Tanabata

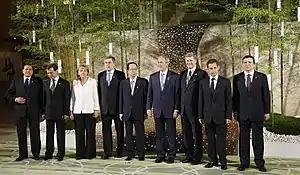
Participating leaders at the 34th G8 summit

Large-scale Tanabata festivals are held in many places in Japan, mainly along shopping malls and streets, which are decorated with large, colorful streamers. The most famous Tanabata festival is held in Sendai from 6 to 8 August. In the Kantō area, two of the largest Tanabata festivals are held in Hiratsuka, Kanagawa (around 7 July) and in Asagaya, Tokyo immediately prior to the start of the Obon holiday in mid August. A Tanabata festival is also held in São Paulo, Brazil around the first weekend of July and Los Angeles, California in the beginning of August.